Describe the emotion expressed in this image:  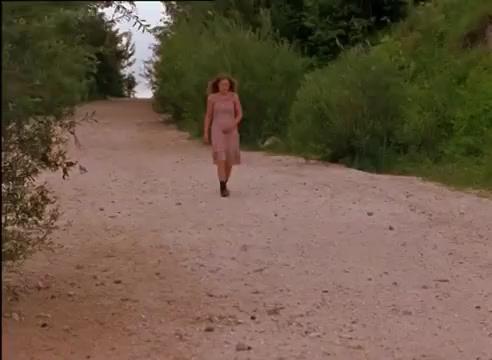
This person displays Pain, valence and arousal with low intensity.